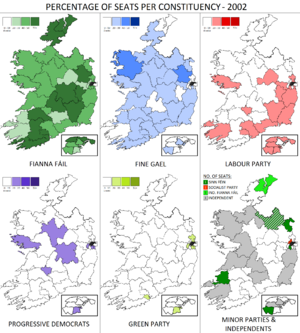
L’élection générale irlandaise de 2002 s'est tenue le 17 mai 2002. 165 des 166 députés sont élus et siègent au Dáil Éireann.
Les élections législatives irlandaises de 2007 ont eu lieu le 24 mai 2007 après la dissolution du 29ᵉ Dáil par la présidente Mary McAleese le 29 avril 2007, à la demande du Taoiseach Bertie Ahern. Les membres élus du 30ᵉ Dáil se sont réunis le 14 juin pour élire un Taoiseach et ratifier les ministres du gouvernement du 30ᵉ Dáil.